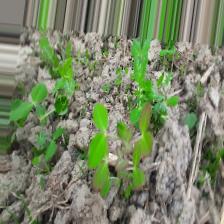
Label: Lentil Rust